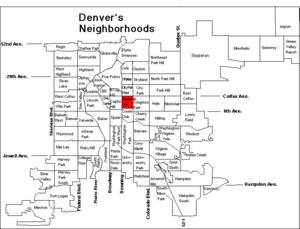
Cheesman Park est un quartier et un parc au centre de la ville de Denver dans le Colorado.